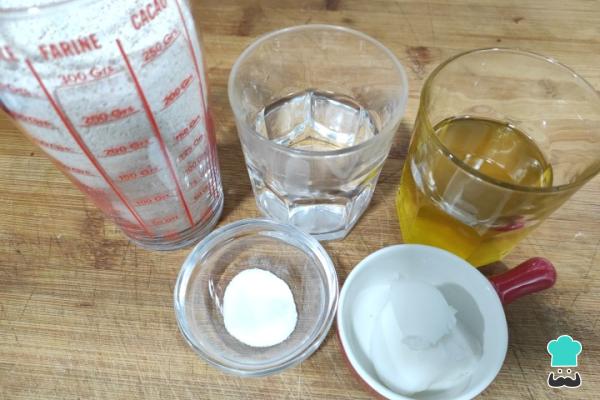
El primer paso para preparar los cocarrois es mezclar las harinas de trigo y de espelta en un mismo recipiente. En total, deberías tener 500 gramos de harina entre ambas.Ahora, en otro recipiente amplio, mezcla la manteca a temperatura ambiente, el agua, el aceite y la sal. Remueve hasta diluir por completo y añade poco a poco la harina, formando una masa maleable. Amasa por 10 minutos y reserva en un lugar cálido y seco.Truco: si quieres hacer los cocarrois veganos, sustituye la manteca de cerdo por aceite vegetal.